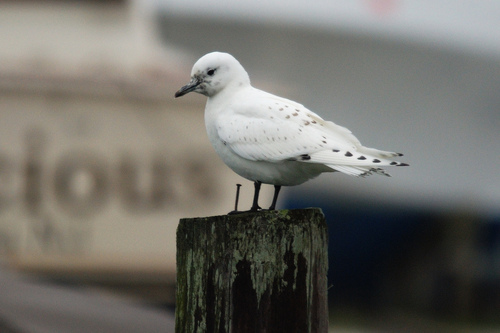
the small white bird has a long bill and black feet.
white bird with black spots on tail feathers and black bill.
a medium sized bird with white wings, and a bill that curves downwardsthe small white bird is somewhat portly and has a modest-sized gray beak.
this is a predominantly white bird dotted with small brown spots that are lighter on the body and darken on the tailfeathers with a long, straight beak.
this white bird has some brown spots and a dark gray beak.
an all white bird with a black beak, black feet, and some black spots on its wings.
this bird's body is mostly white with a few black markings.
a white bird with black spotted wings, black bill and red feet.
this bird has a white body, head, wings, and tail, and the tail also has black spots.
Species: Ivory Gull